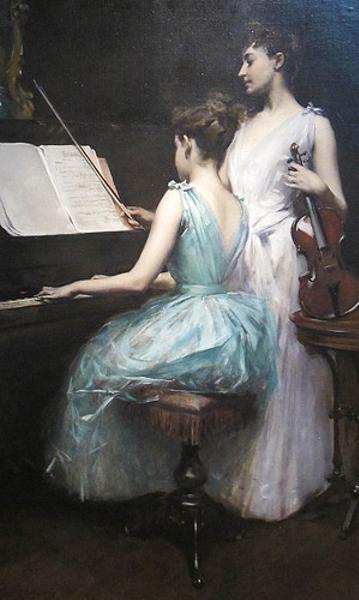
回答: 「次の小節で転調するわよ」『へ、へいらっしゃい!』「なにしてんの?」『え?店長って...』「転調だよ!」『へいらっしゃい!』